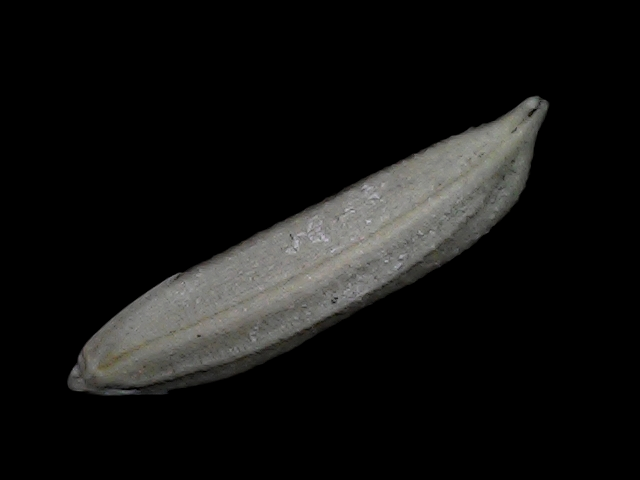
Rice variety: Bd57